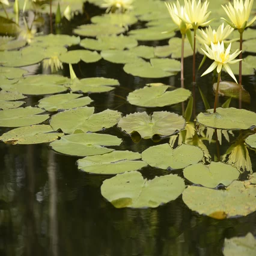
yellow lotus in the pond